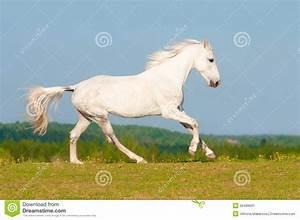
horse